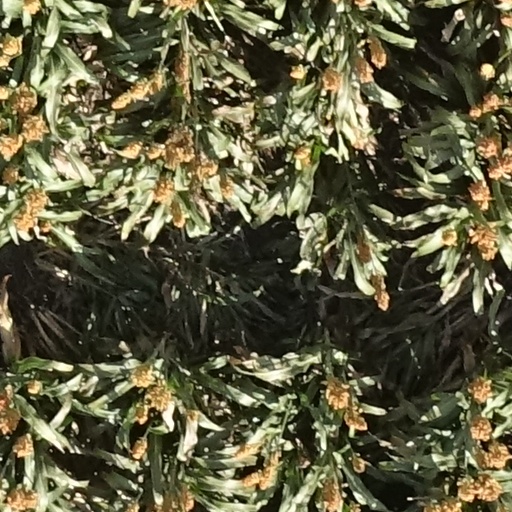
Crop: sorghum